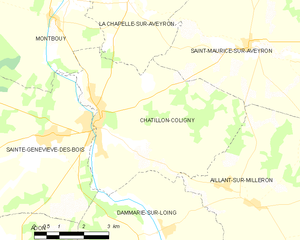
Châtillon-Coligny est une commune française située dans le département du Loiret, en région Centre-Val de Loire.